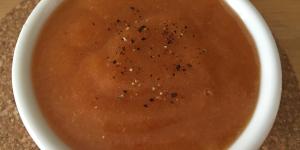
coulis de ciruelas